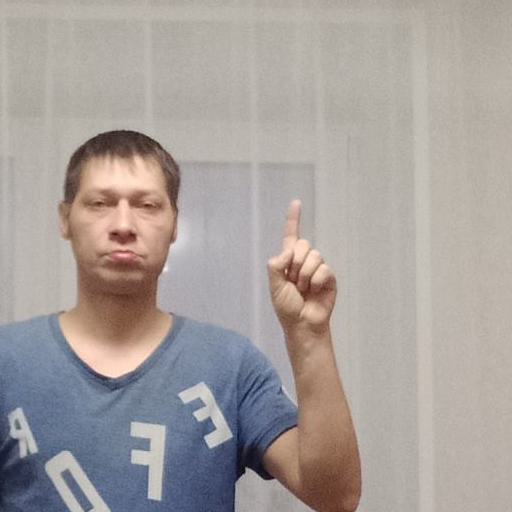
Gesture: one